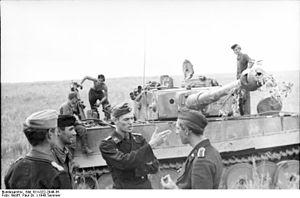
La Wehrmacht est le nom porté par l’armée du IIIᵉ Reich à partir du 21 mai 1935 et jusqu'à sa dissolution officielle en août 1946 par les forces d'occupation de l'Allemagne vaincue.